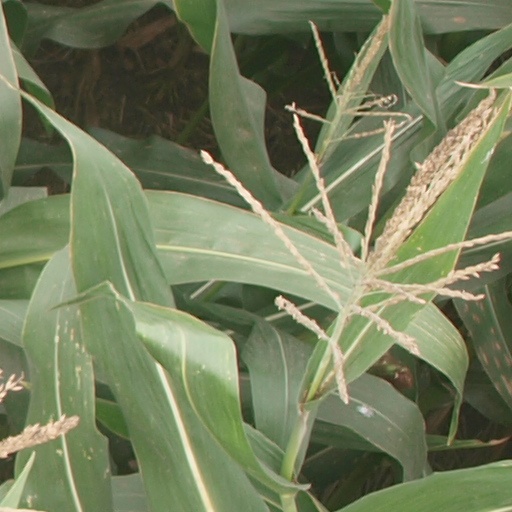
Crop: maize; corn